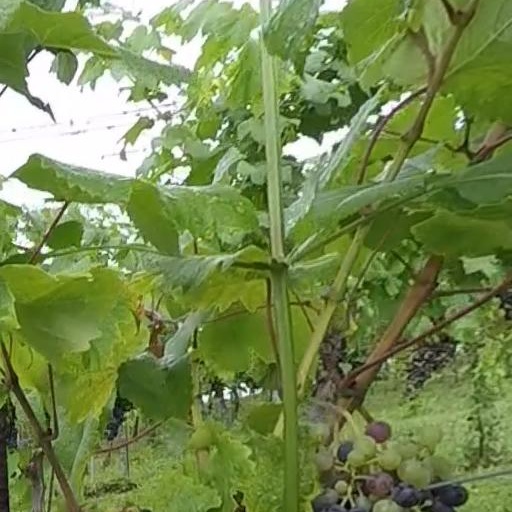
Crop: grape